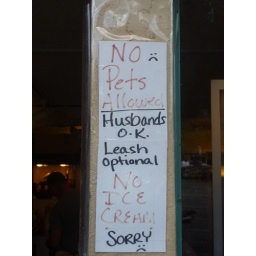
A great sign spotted in a shop window in the German-style town of Leavenworth, WA